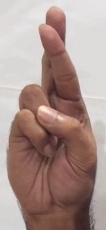
ASL sign: R